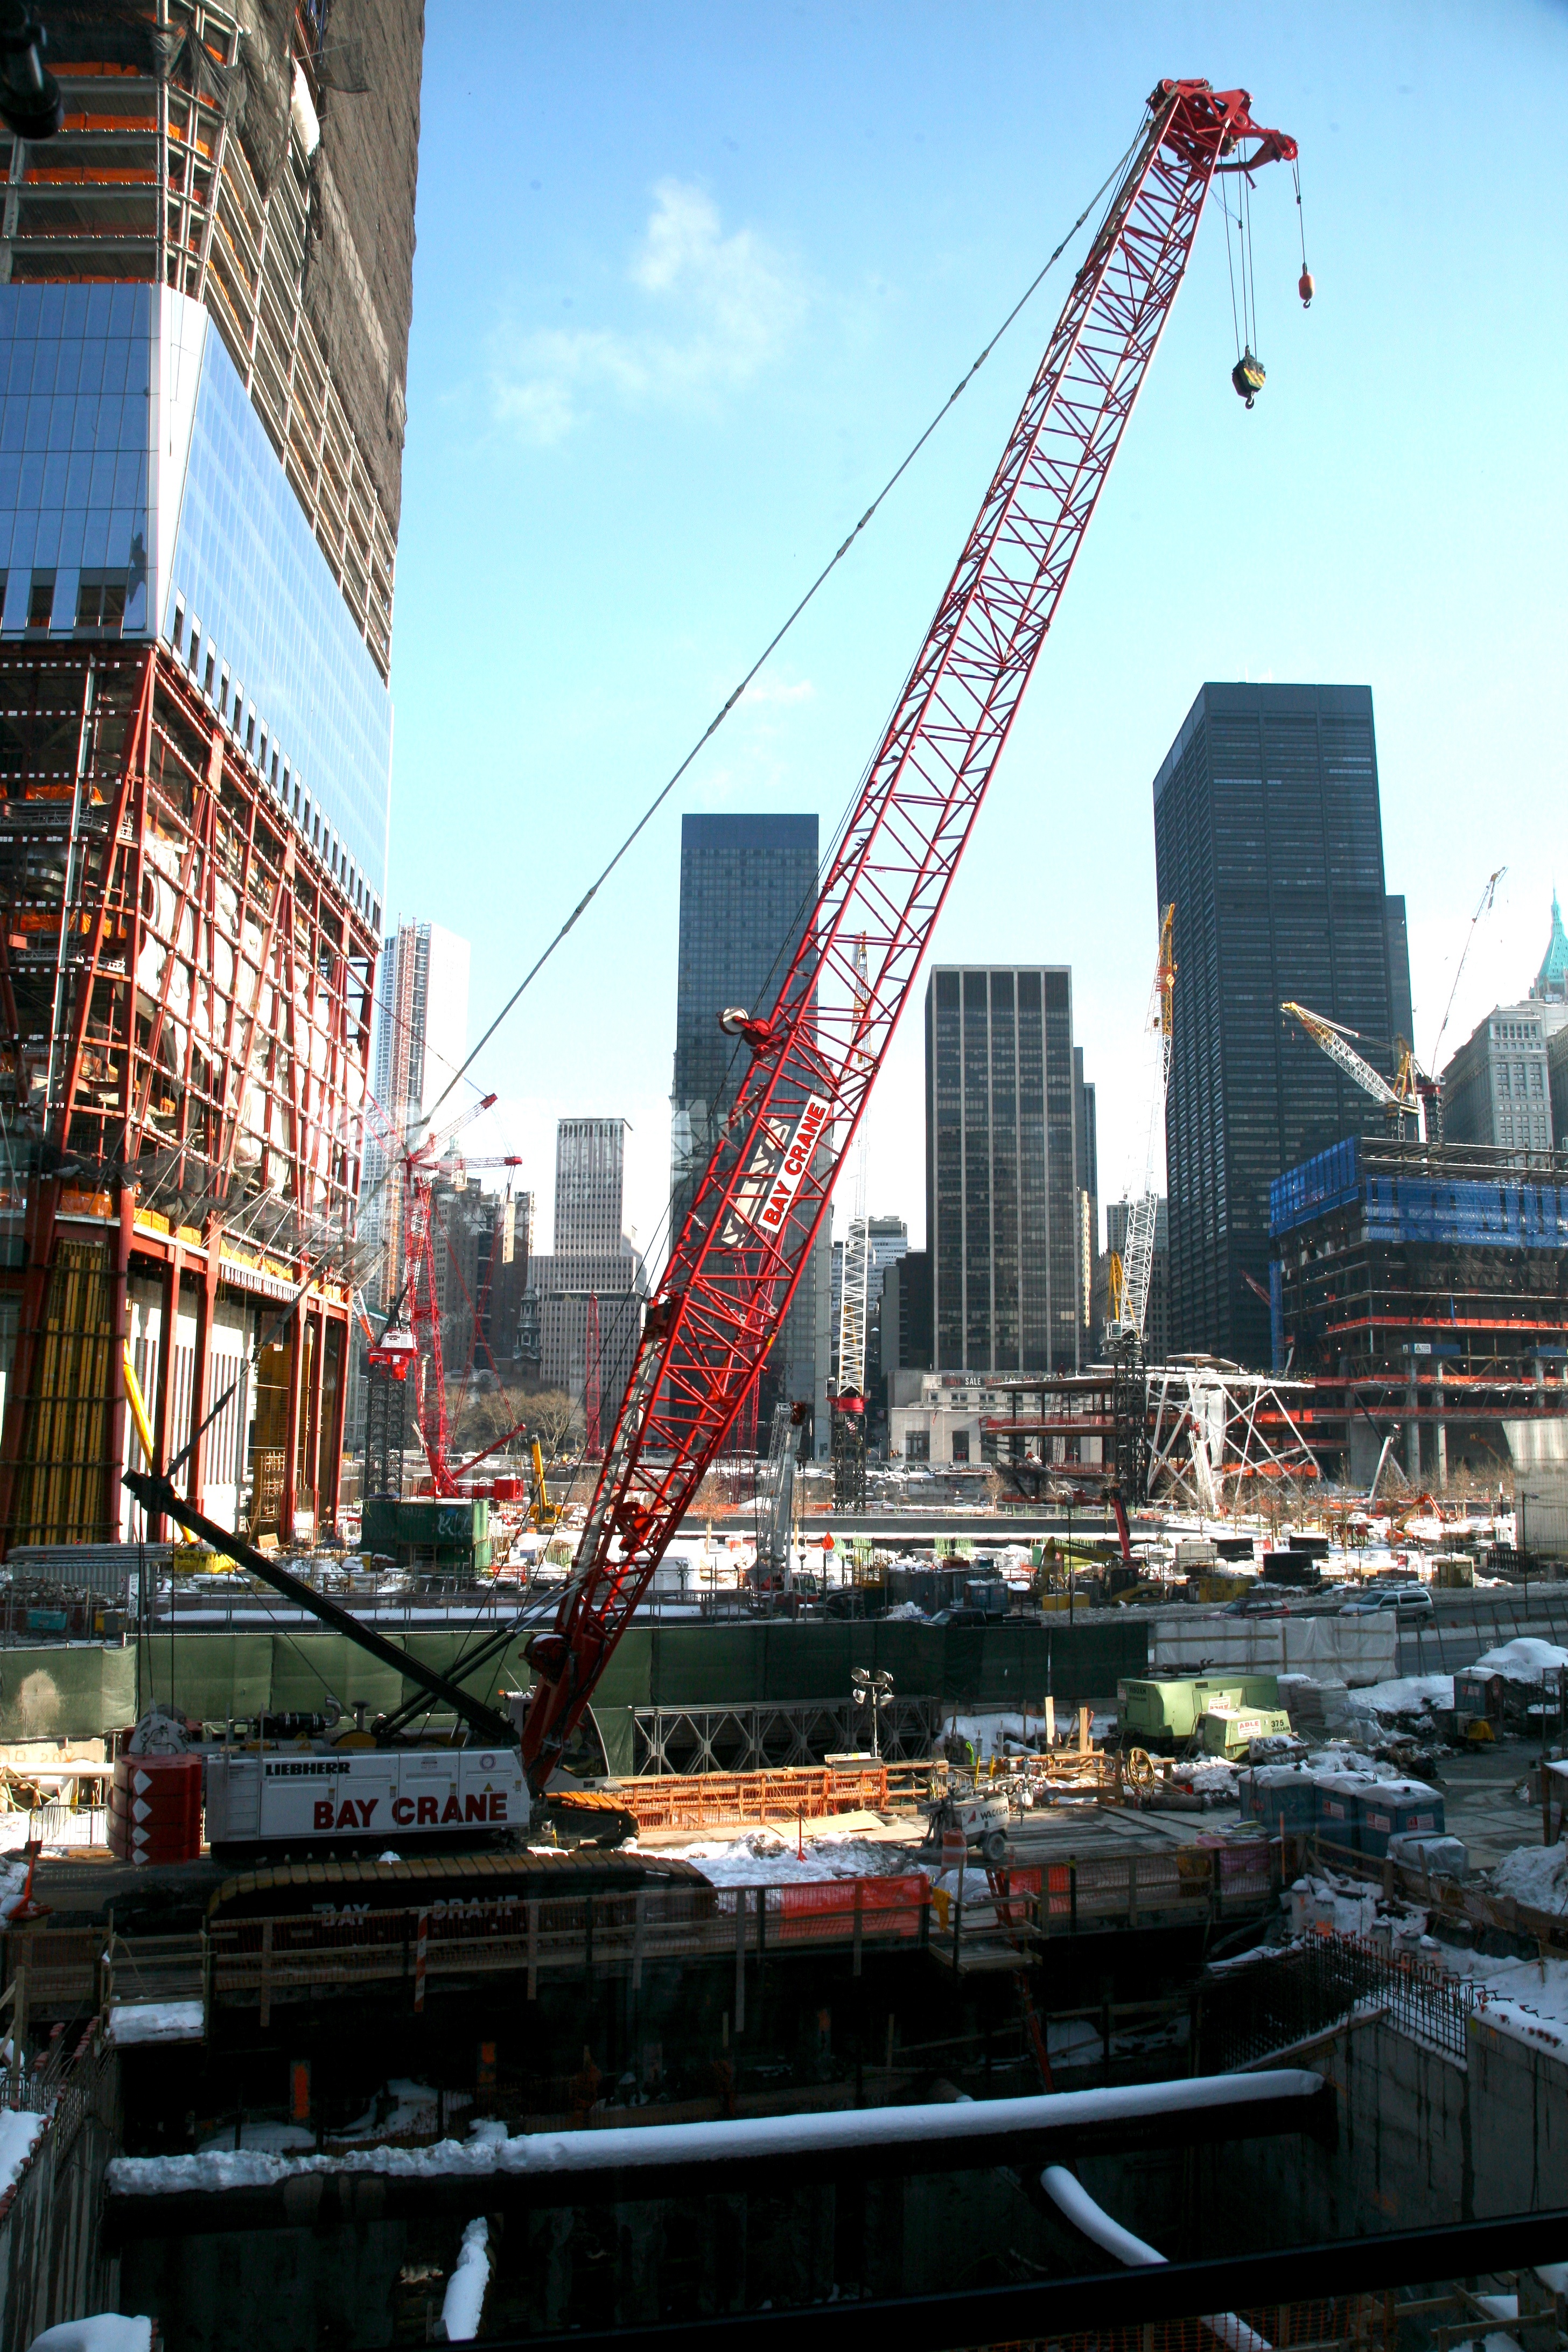
architecture, bridge, skyline, city, skyscraper, manhattan, cityscape, downtown, transport, construction, vehicle, tower, nyc, landmark, waterway, tower block, public transport, newyork, newyorkcity, ny, 911, worldtradecenter, lowermanhattan, metropolis, wtc, groundzero, september11th, worldtradecentersite, september11attacks, baycrane, urban area, metropolitan area